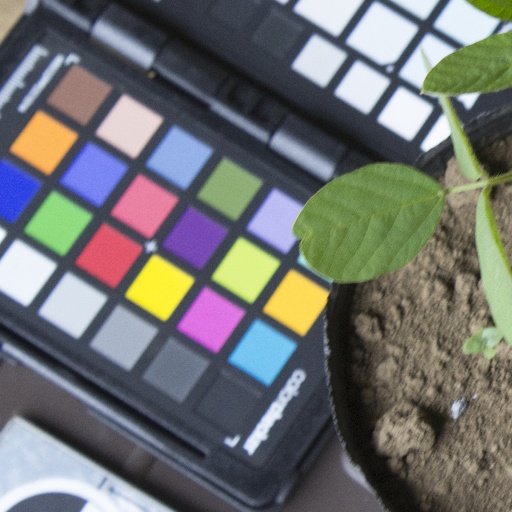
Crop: soybean